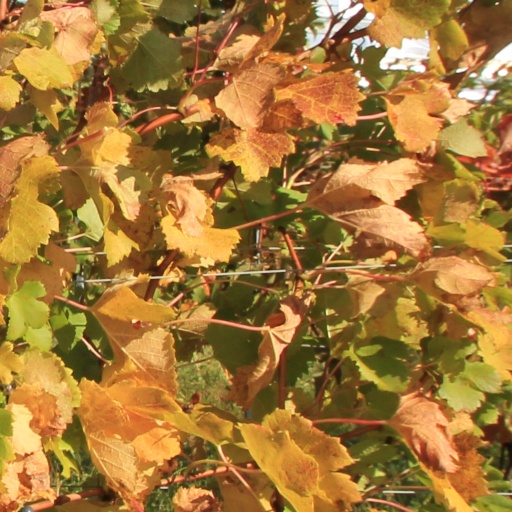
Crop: grape